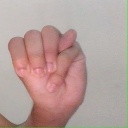
अक्षर: म